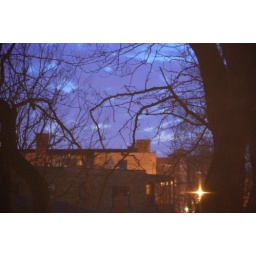
Taken through my screen one night a few weeks ago. Liked the star burst of light by the tree trunk.